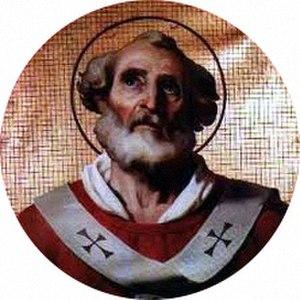
Saint Hormisdas, né à Frosinone près de Rome, mort à Rome, le 6 août 523, est pape du 20 juillet 514 jusqu'à sa mort.